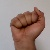
The image shows a hand gesture representing the letter 'A' in Indian Sign Language.